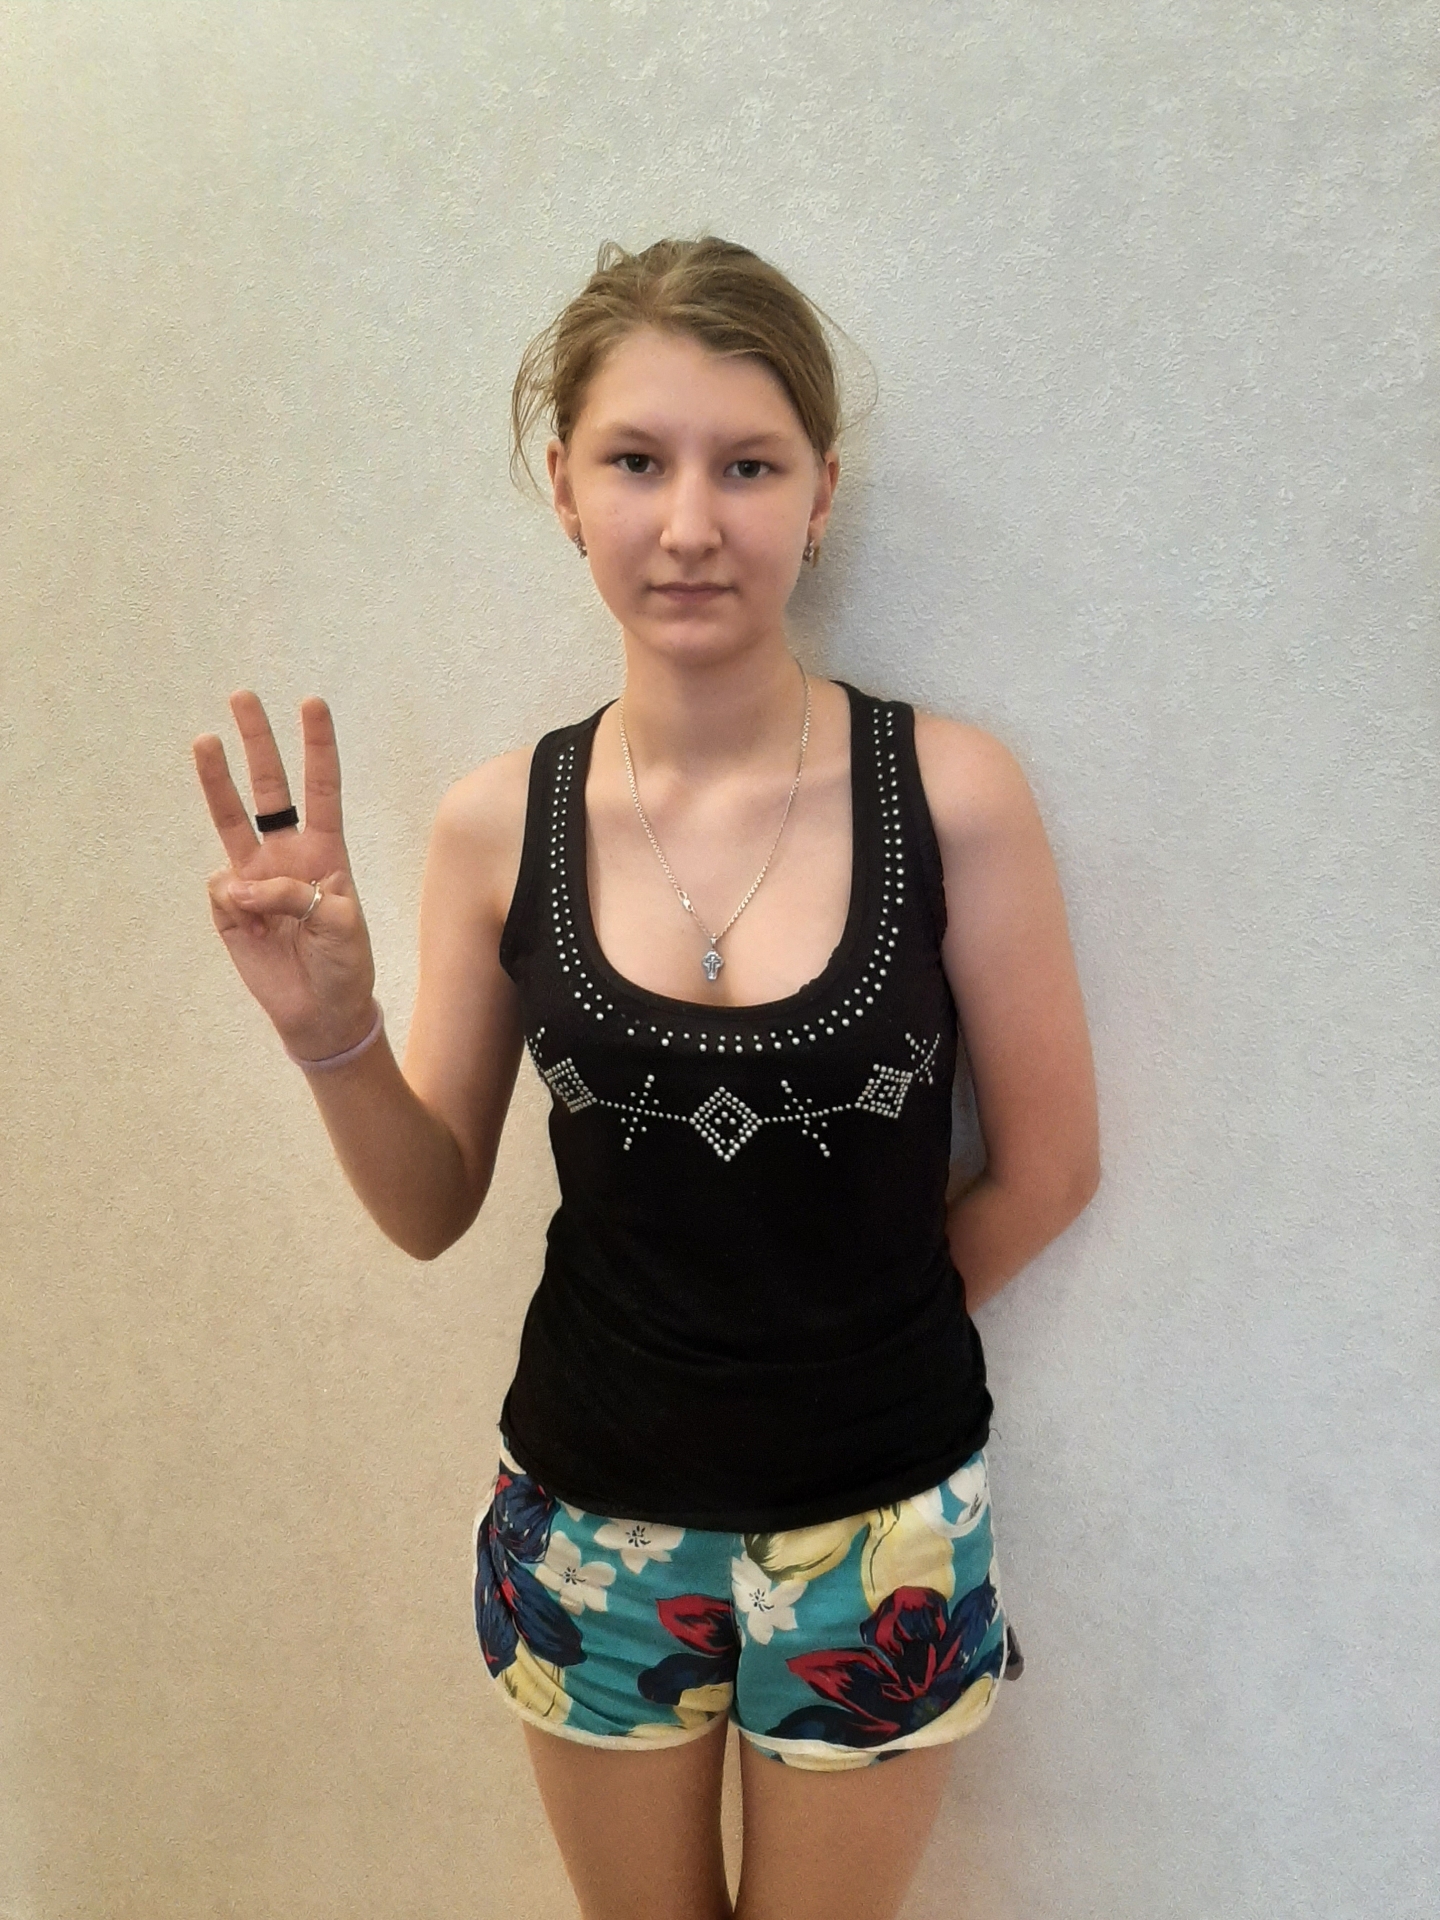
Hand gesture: three